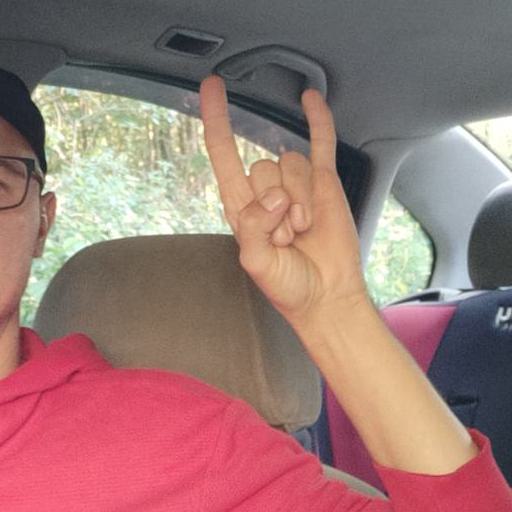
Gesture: rock